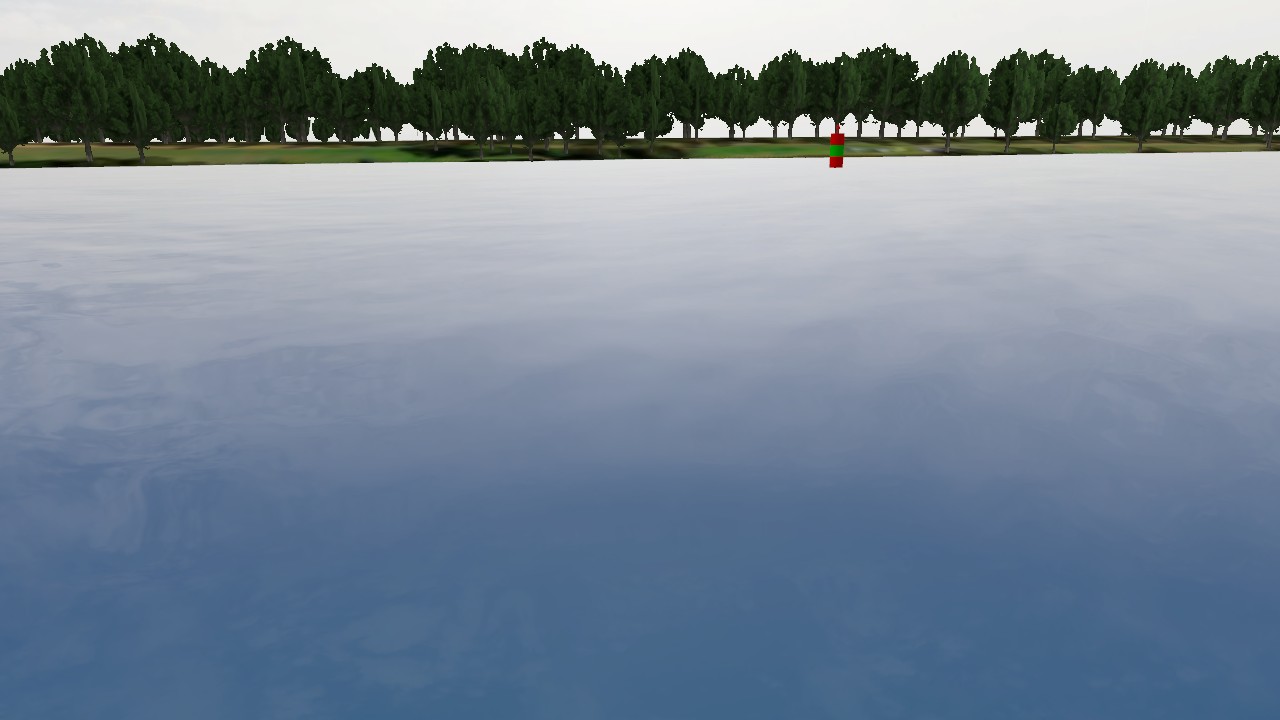
Label: preferred_port_mark
Descriptions: preferred channel mark with red outer bands and green middle band ||| two red bands with a green mid band ||| red on top and bottom, green in the middle